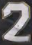
Number: 2